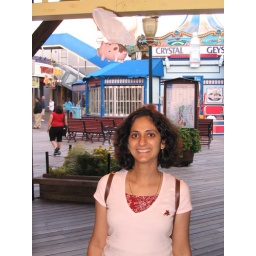
Nek is fascinated by the flying pig